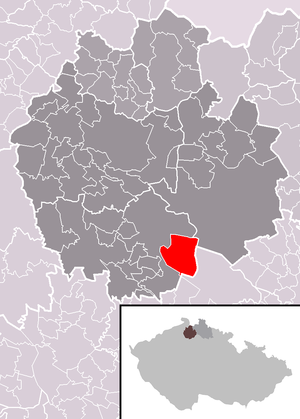
Bezděz est une commune du district et de la région de Liberec, en République tchèque. Sa population s'élevait à 357 habitants en 2018.